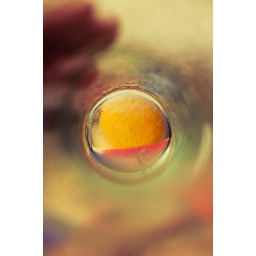
Variations of water in a coke glass v1